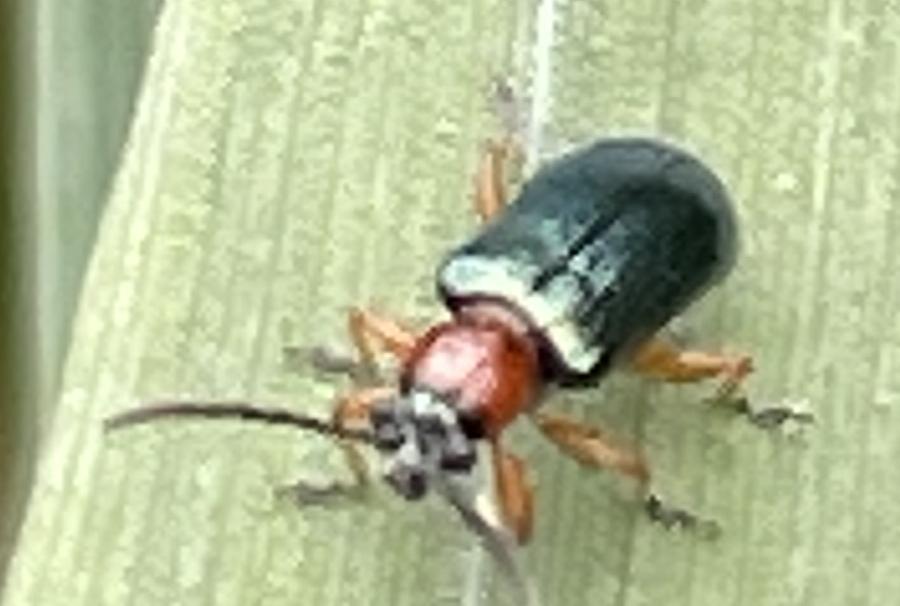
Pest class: cereal_leaf_beetle